TramMet

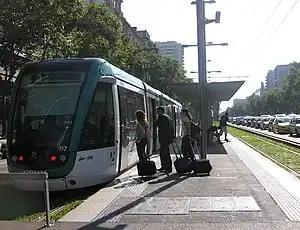
A Trambaix station, "Francesc Macià".

Tramvia Metropolità, SA (TramMet) is a company based in Barcelona, Catalonia, Spain. It's a joint venture of the companies FCC-Vivendi, COMSA, Acciona-Necso, Alstom, Sarbus, Soler&Sauret, Banc Sabadell and Société Générale. It was created in 1999 to operate the new tram systems in Barcelona, Trambaix and Trambesòs from April 27, 2000. The Trambaix network was inaugurated on April 3, 2004, whereas the inauguration of Trambesòs took a bit longer, May 8 of that year.